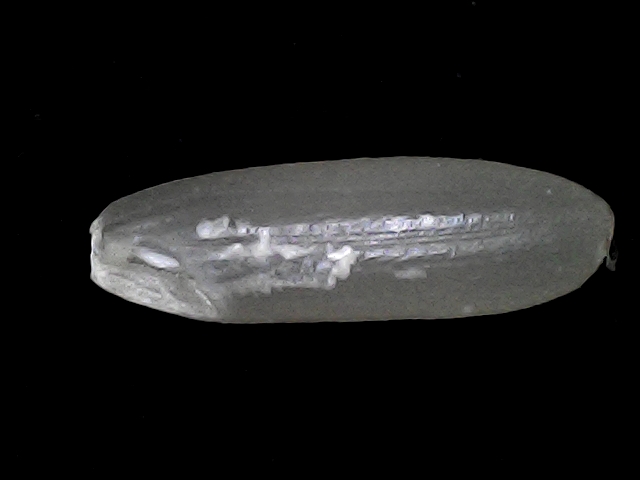
Rice variety: BRRI67